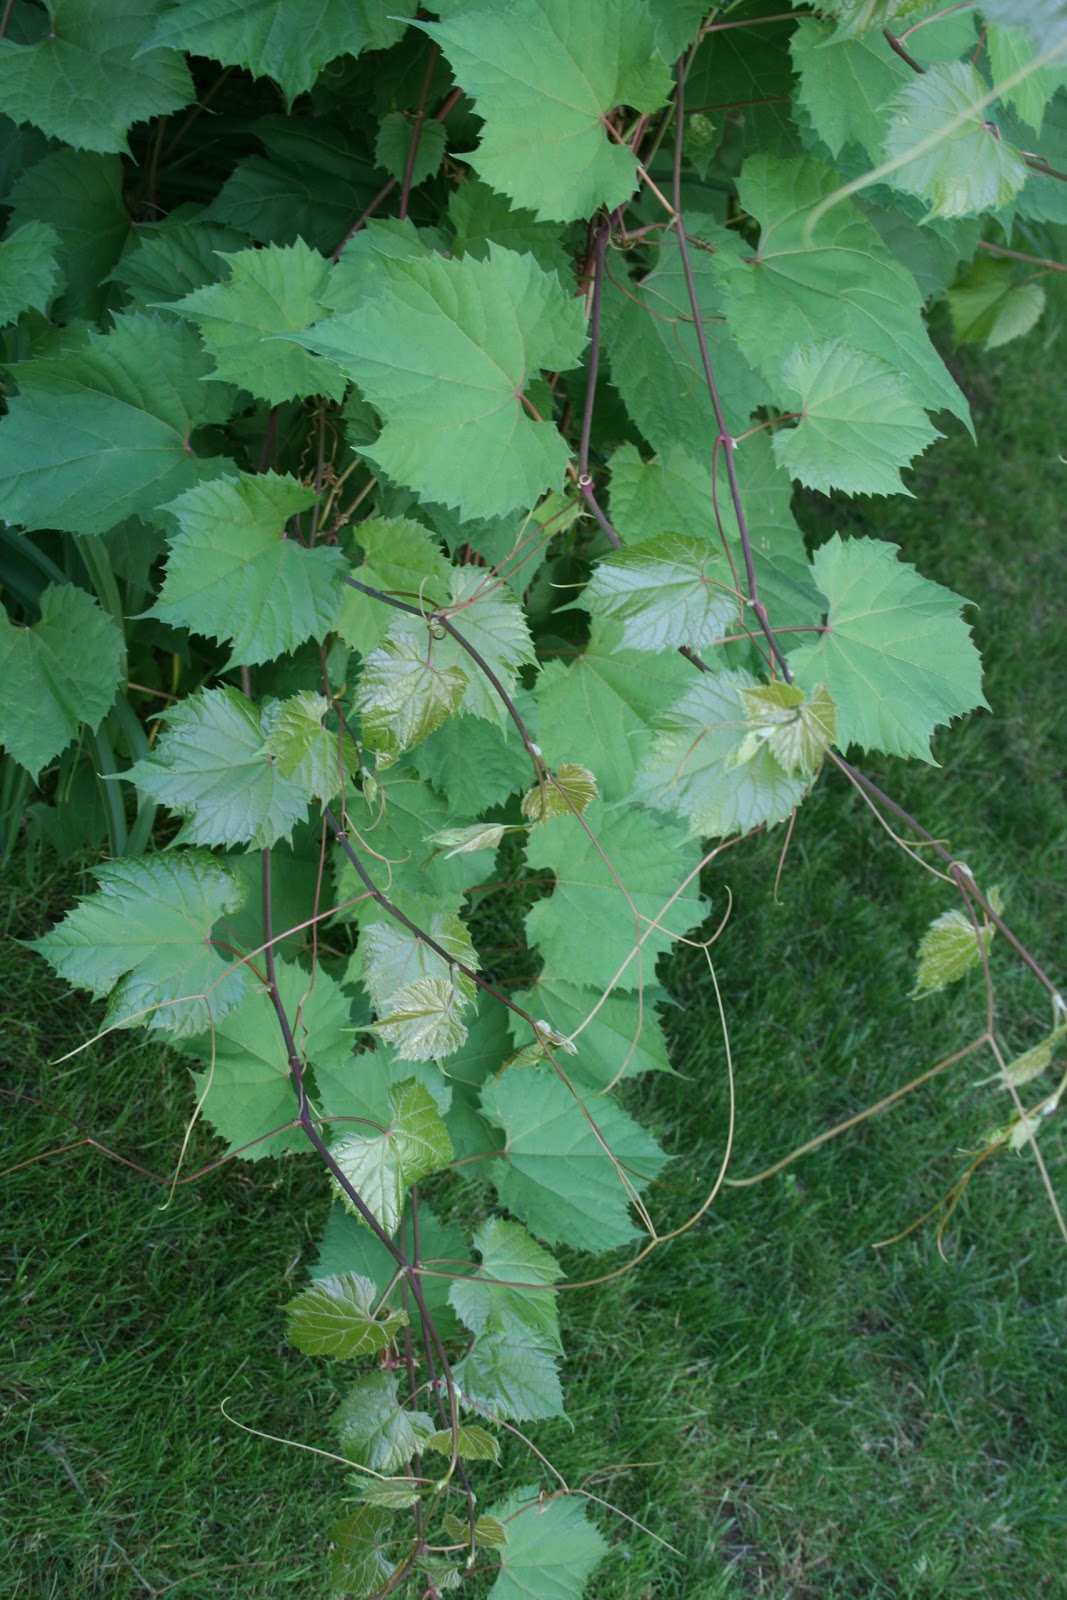
Labels: grape leaf, grape leaf, grape leaf, grape leaf, grape leaf, grape leaf, grape leaf, grape leaf, grape leaf, grape leaf, grape leaf, grape leaf, grape leaf